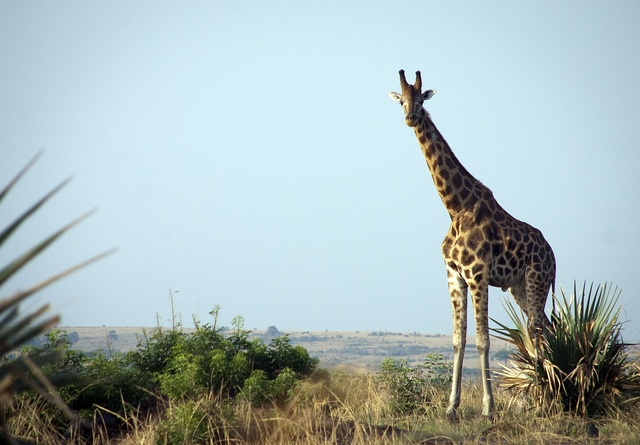
The giraffe is standing alone in the field.
A giraffe out in the wild on a sunny day
A giraffe is walking through a grassy field.
A giraffe standing alone near some tall plants.
A lone giraffe standing in the brush of an outdoor area.